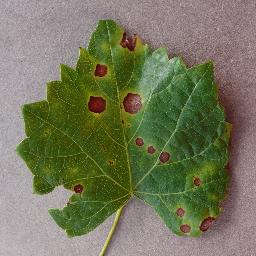
Label: Grape___Black_rot